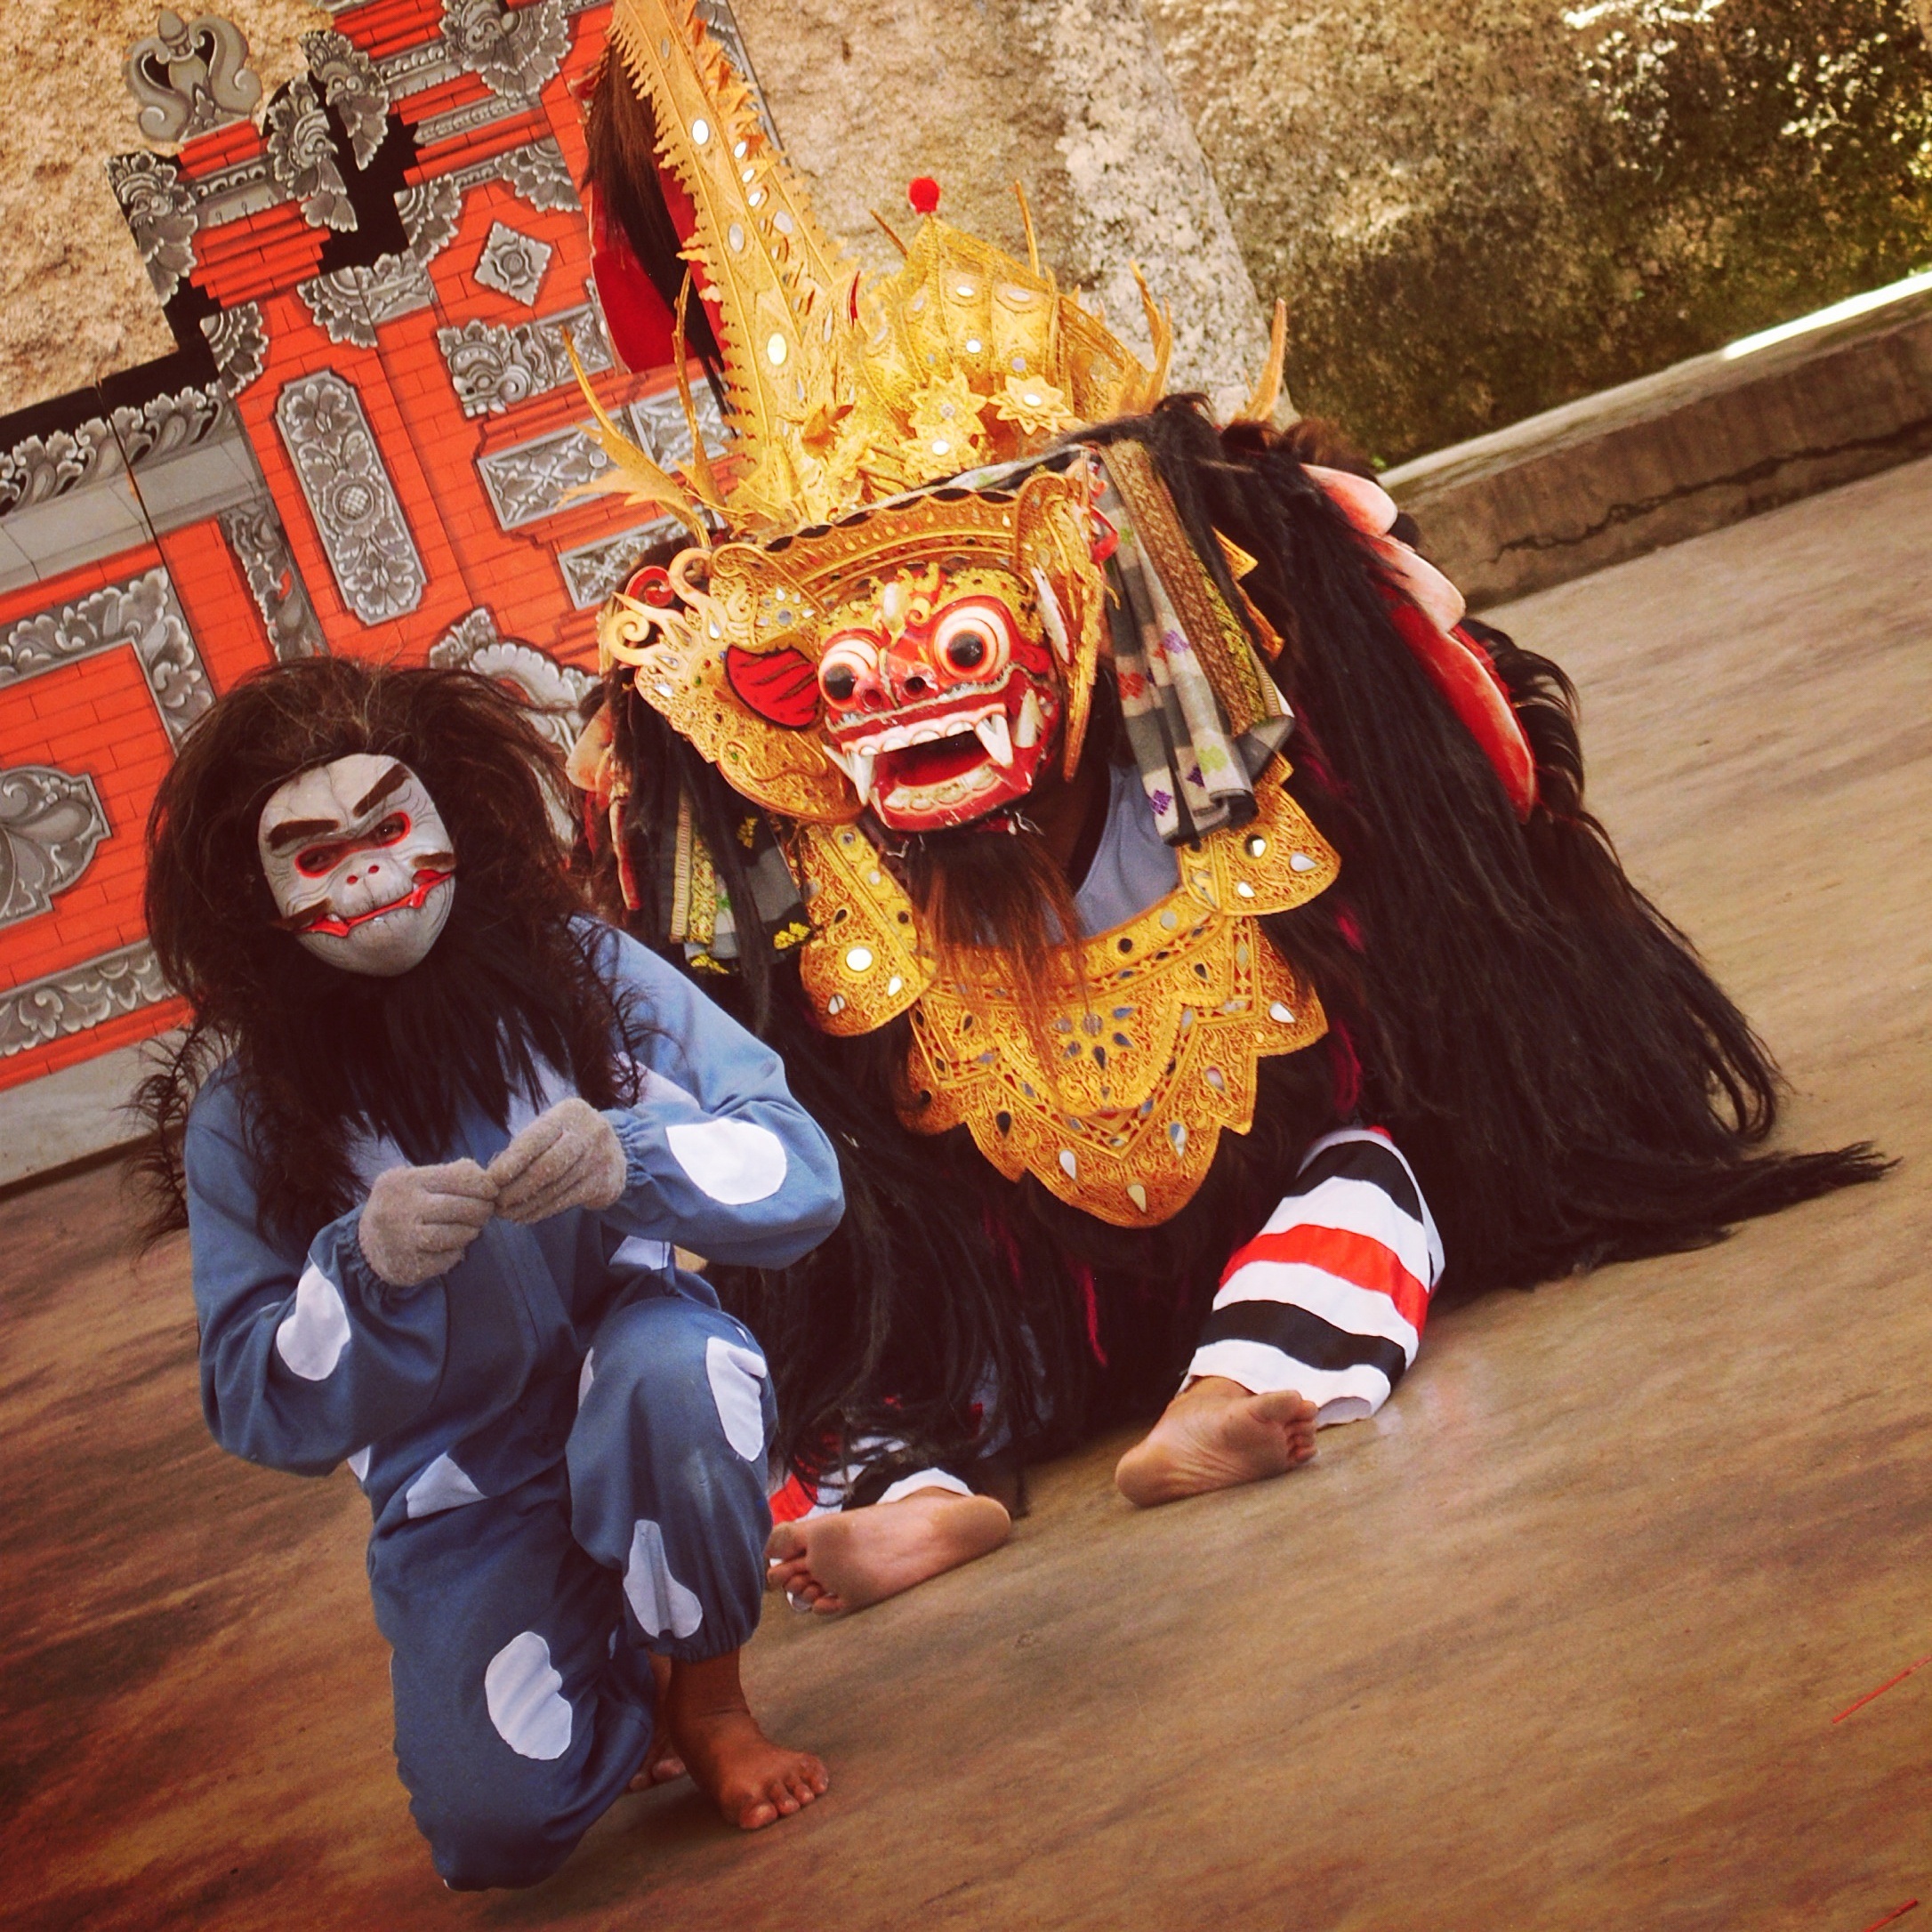
temple, culture, event, tradition, costume, bali, barong dance